Ivybridge

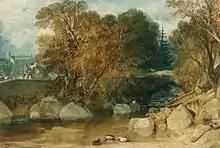
"The Ivy Bridge" as painted by J. M. W. Turner in 1813.

The name Ivybridge is derived from a small 13th century hump-backed bridge of the same name. The Ivy Bridge was the only means of crossing the river until the 1830s although plans were put forward in 1819. "Ivy" was used to describe the bridge, because there was ivy growing along the bridge. As the bridge was the centre of the village and important to its very existence, it was named the "parish of Ivybridge" in 1894.